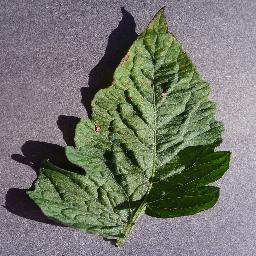
Label: Tomato___Target_Spot